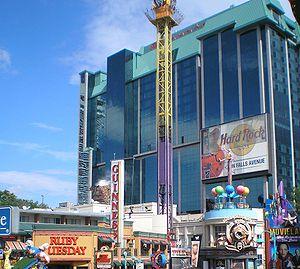
Clifton Hill, une rue près de Niagara Falls.